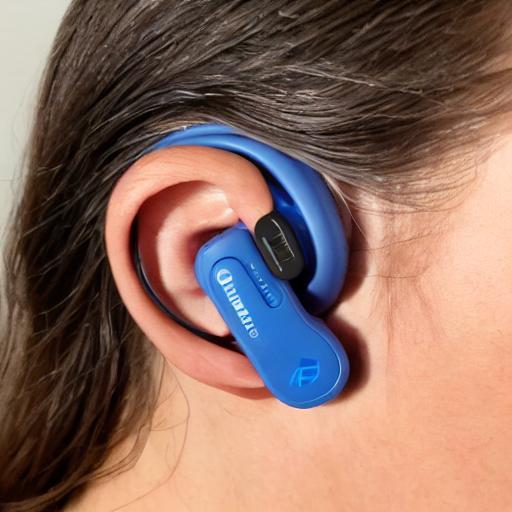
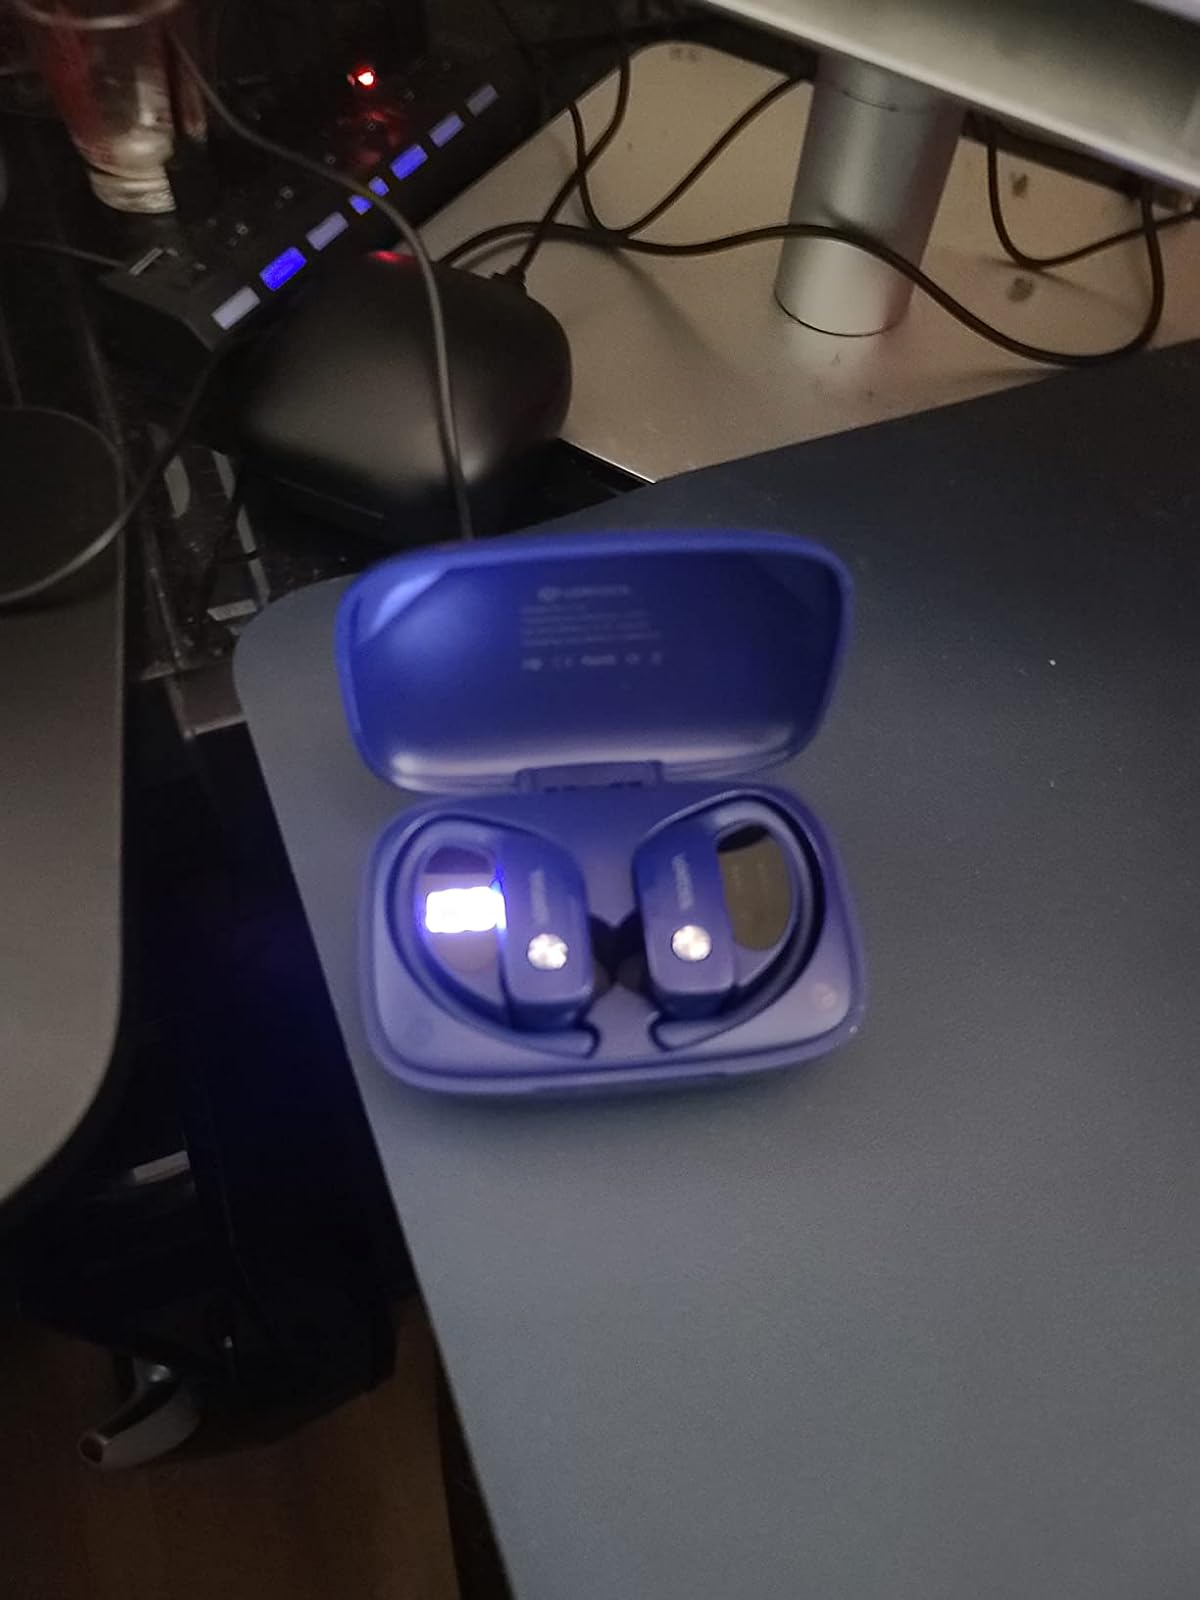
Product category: earbuds
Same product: no